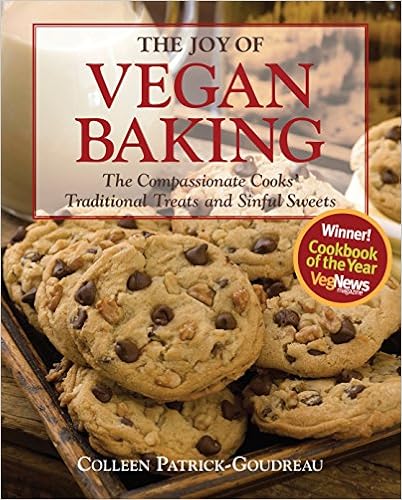
The Joy of Vegan Baking: The Compassionate Cooks' Traditional Treats and Sinful Sweets
Category: Books
Review "Colleen Patrick-Goudreau blends the perfect mix of stories, photos, and recipes with amazing grace and taste. Her words will open your heart; her recipes will fill your tummy." ~VegNews Magazine Ã¿Vegan baking comes of age with this collection of baked delights. Colleen Patrick-Goudreau has put together a comprehensive tome that is sure to be useful to baking novices as well as those of us who've been wielding the whisk for years." ~Isa Chandra Moskowitz, Author of Vegan with a Vengeance and Vegan Cupcakes Take Over the World Ã¿At last! A cookbook that delivers the secrets of vegan cuisine's last frontier: baking delicious desserts. Elegant, fun, well-organized, complete, and compelling, this is a masterpiece you'll treasure for yourself and want to give to your friends.Ã¶ Ã¹Will Tuttle, Ph.D., Author of The World Peace Diet About the Author A recognized expert and thought leader on the culinary, social, ethical, and practical aspects of living vegan, Colleen Patrick-Goudreau is an award-winning author of seven books, including the bestselling The Joy of Vegan Baking, The Vegan Table, Color Me Vegan, Vegan's Daily Companion, On Being Vegan, and The 30-Day Vegan Challenge. She is an acclaimed speaker and beloved host of the inspiring podcast "Food for Thought," which was voted Favorite Podcast by VegNews magazine readers. Colleen has appeared on national and regional TV programs--including the Food Network, CBS, PBS, and FOX. Interviews with her have been featured on NPR, Huffington Post, U.S. News and World Report, The Chicago Tribune, The Miami Times, Pacifica Radio, and Rodale News--and in countless publications, blogs, and podcasts. Her recipes have been featured on Epicurious.com and Oprah.com, and she is a featured guest on Delicious TV's Vegan Mashup, a program that recently aired on public television in 41 states. Colleen is a regular contributor to Perspectives on KQED, NPR's San Francisco affiliate, which reaches 830,000 listeners weekly.
Features: Whether you want to bake dairy- and egg-free for health, ethical, or environmental reasons, | The Joy of Vegan Baking | lets you have your cake and eat it, too! Featuring 150 familiar favorites -- from cakes, cookies, and crepes to pies, puddings, and pastries -- this book will show you just how easy, convenient, and delectable baking without eggs and dairy can be. | A seasoned cooking instructor and self-described "joyful vegan," author Colleen Patrick-Goudreau puts to rest the myth that vegan baking is an inferior alternative to non-vegan baking, putting it in its rightful place as a legitimate contender in the baking arena. More than just a collection of recipes, this informative cookbook is a valuable resource for any baker -- novice or seasoned. | Learn just how easy it is to enjoy your favorite homespun goodies without compromising your health or values: | Chocolate Chip Scones | Chocolate Chip Scones | Cranberry Nut Bread | Cranberry Nut Bread | Lemon Cheesecake | Lemon Cheesecake | Dessert Crepes | Dessert Crepes | Strawberry Pie with Chocolate Chunks | Strawberry Pie with Chocolate Chunks | Cinnamon Coffee Cake | Cinnamon Coffee Cake | Chocolate Peanut Butter Cupcakes | Chocolate Peanut Butter Cupcakes | Raspberry Sorbet | Raspberry Sorbet | Oatmeal Raisin Cookies | Oatmeal Raisin Cookies | Soft Pretzels | Soft Pretzels | Blueberry Cobbler | Blueberry Cobbler | Chocolate Almond Brittle | Chocolate Almond Brittle | Free of saturated fat, cholesterol, and lactose, but full of flavor, flair, and familiarity, each and every recipe will have you declaring | I can't believe it's vegan! | Complete with luscious color photos, this book will be an essential reference for every vegan.